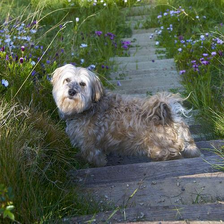
Species: dog
Breed: havanese